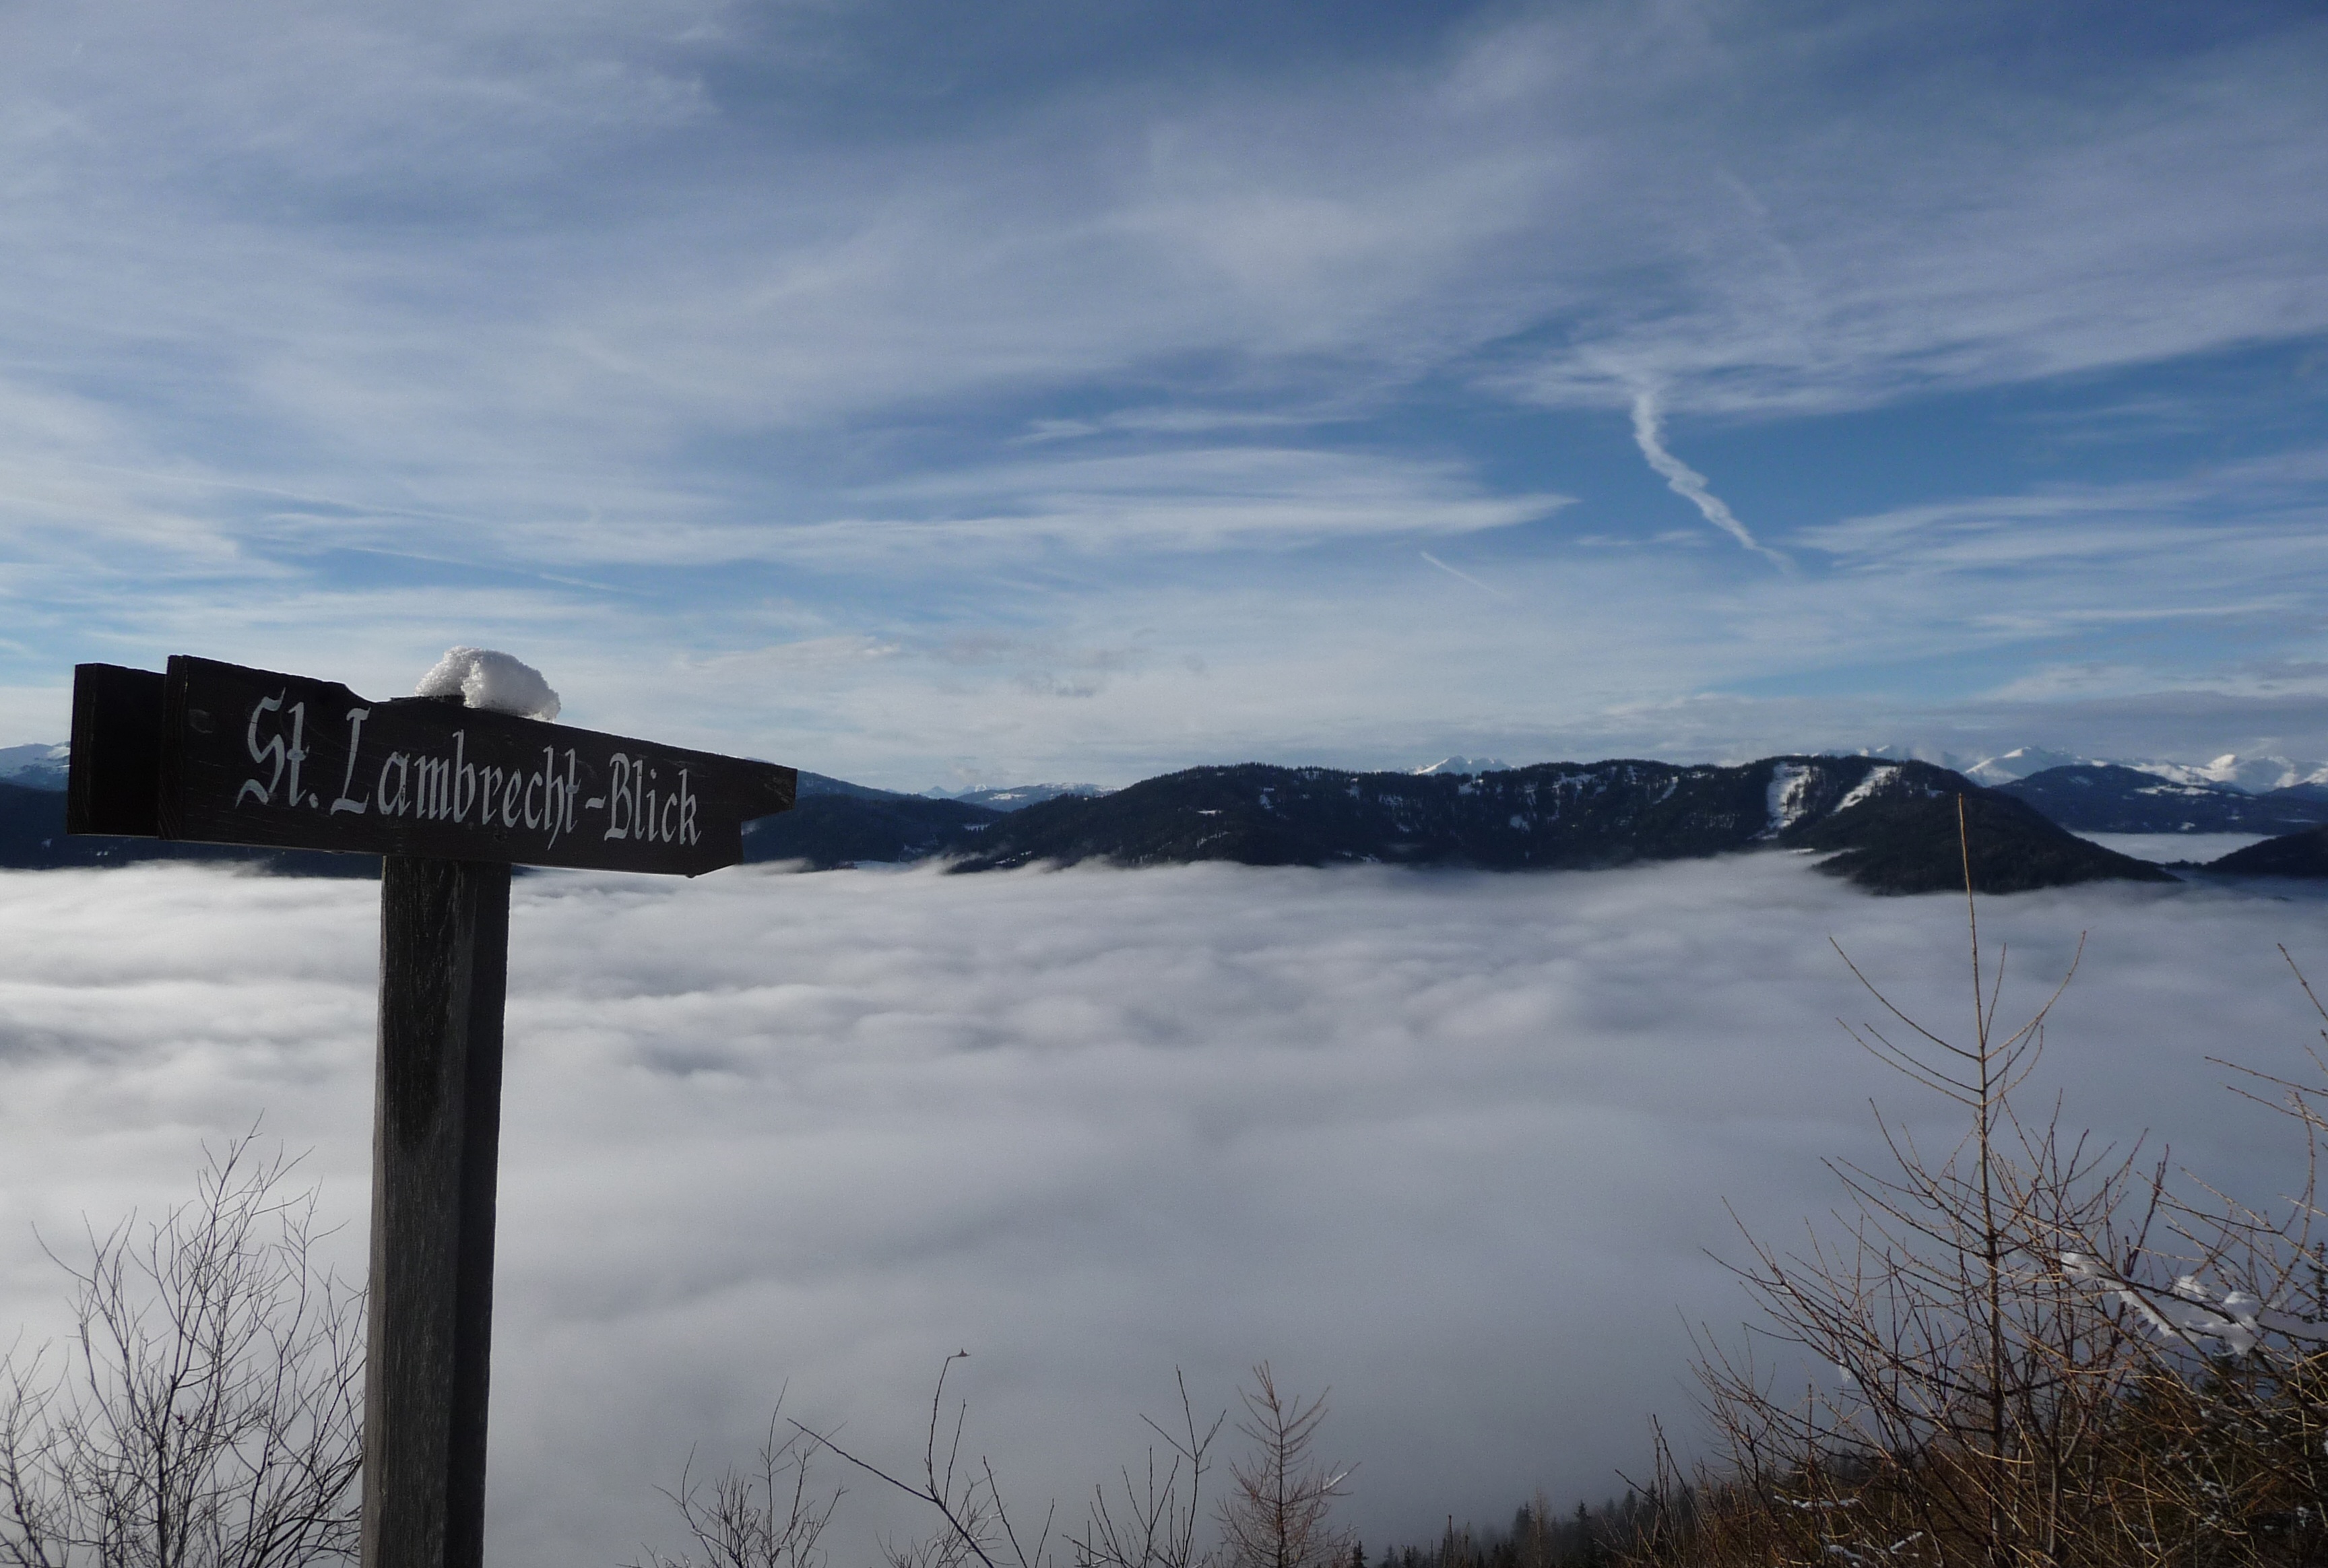
landscape, nature, mountain, snow, winter, cloud, sky, fog, morning, lake, mountain range, ice, reflection, weather, blue, season, clouds, outlook, opaque, loch, directory, covered sky, above the clouds, atmospheric phenomenon, mountainous landforms